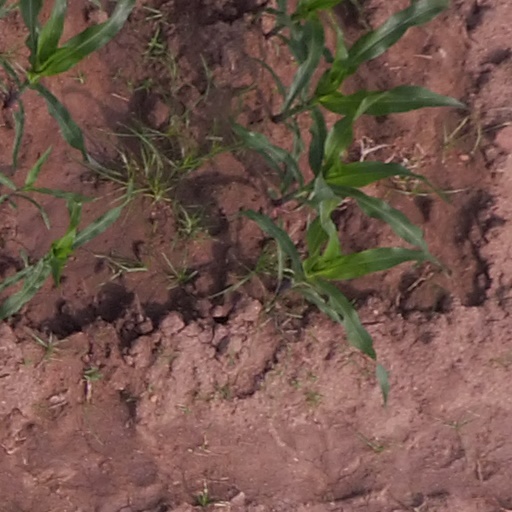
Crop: maize; corn